Millstone River

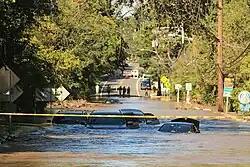
During Hurricane Ida, the Millstone River, and much of the Raritan Basin at large, suffered from massive flooding. Pictured here, is the Georgetown Franklin Turnpike bridge connecting Rocky Hill and Franklin Township overflowed by the Millstone River, with abandoned cars submerged in the floodwaters.

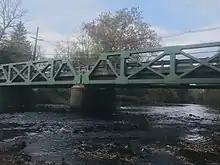
The Millstone River's northern course near Griggstown.

The Millstone River basin has suffered a number of severe flooding events over the past 200 years. Hurricane Floyd in September 1999 produced a particularly severe flood in the basin, especially in the Lost Valley section of Manville, which sits on a flood plain between the Millstone River and the Raritan River. Severe flooding once again occurred after Hurricane Irene swept through the area in 2011.